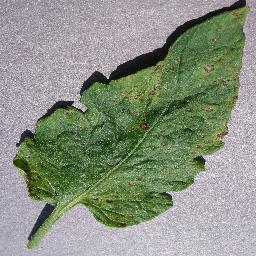
Label: Tomato___Septoria_leaf_spot